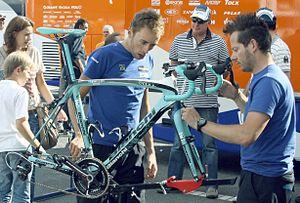
L'équipe cycliste Vacansoleil-DCM est une équipe cycliste néerlandaise de cyclisme professionnel sur route. Créée en 2005 sous le nom de Fondas Imabo-Doorisol, c'était une équipe continentale jusqu'en 2008. Elle devient une équipe continentale professionnelle en 2009 lorsque Vacansoleil devient sponsor principal, puis une UCI ProTeam en 2011. Elle disparaît à la fin de la saison 2013.